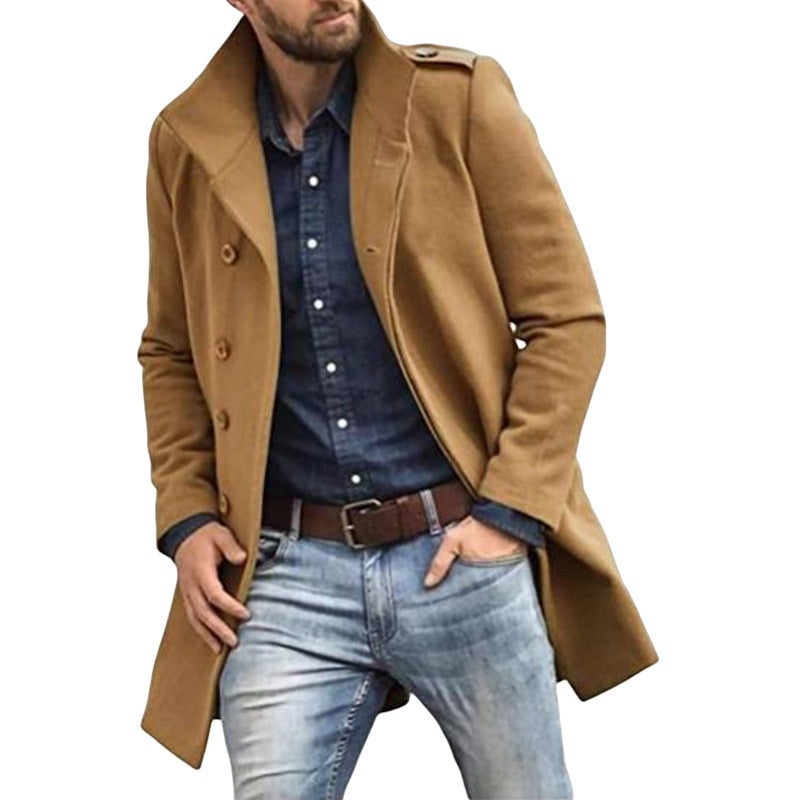
Herren eleganter Trenchcoat mit doppelter Knopfleiste und praktischem Innenfutter Aliams
Produktbeschreibung Entdecken Sie den ultimativen Herren Trenchcoat von Aliams, der Eleganz und Funktionalität vereint. Dieser stilvolle Trenchcoat ist die perfekte Wahl für modebewusste Männer, die Wert auf Qualität und zeitloses Design legen. Hochwertige Verarbeitung: Der Trenchcoat ist aus einem strapazierfähigen Material gefertigt, das sowohl Komfort als auch Langlebigkeit gewährleistet. Doppelte Knopfleiste: Das klassische Design mit doppelter Knopfleiste bietet nicht nur einen eleganten Look, sondern auch zusätzlichen Schutz gegen Wind und Wetter. Praktisches Innenfutter: Das weich gefütterte Innenfutter sorgt für angenehme Wärme, ideal für kühle Tage und Abende. Moderne Passform: Der Trenchcoat in taillierter Form betont die Körperlinien und verleiht Ihrem Outfit eine maskuline Silhouette. Vielseitig kombinierbar: Ob lässig über einem Hemd oder elegant über einem Anzug, dieser Trenchcoat ist das ideale Oberteil für verschiedene Anlässe. Statten Sie Ihren Kleiderschrank mit diesem zeitlosen Herren Trenchcoat von Aliams aus und genießen Sie nicht nur einen stilvollen Look, sondern auch praktischen Nutzen und Komfort!
Brand: DE
Category: Apparel & Accessories > Clothing > Outerwear > Coats & Jackets > Trench Coats